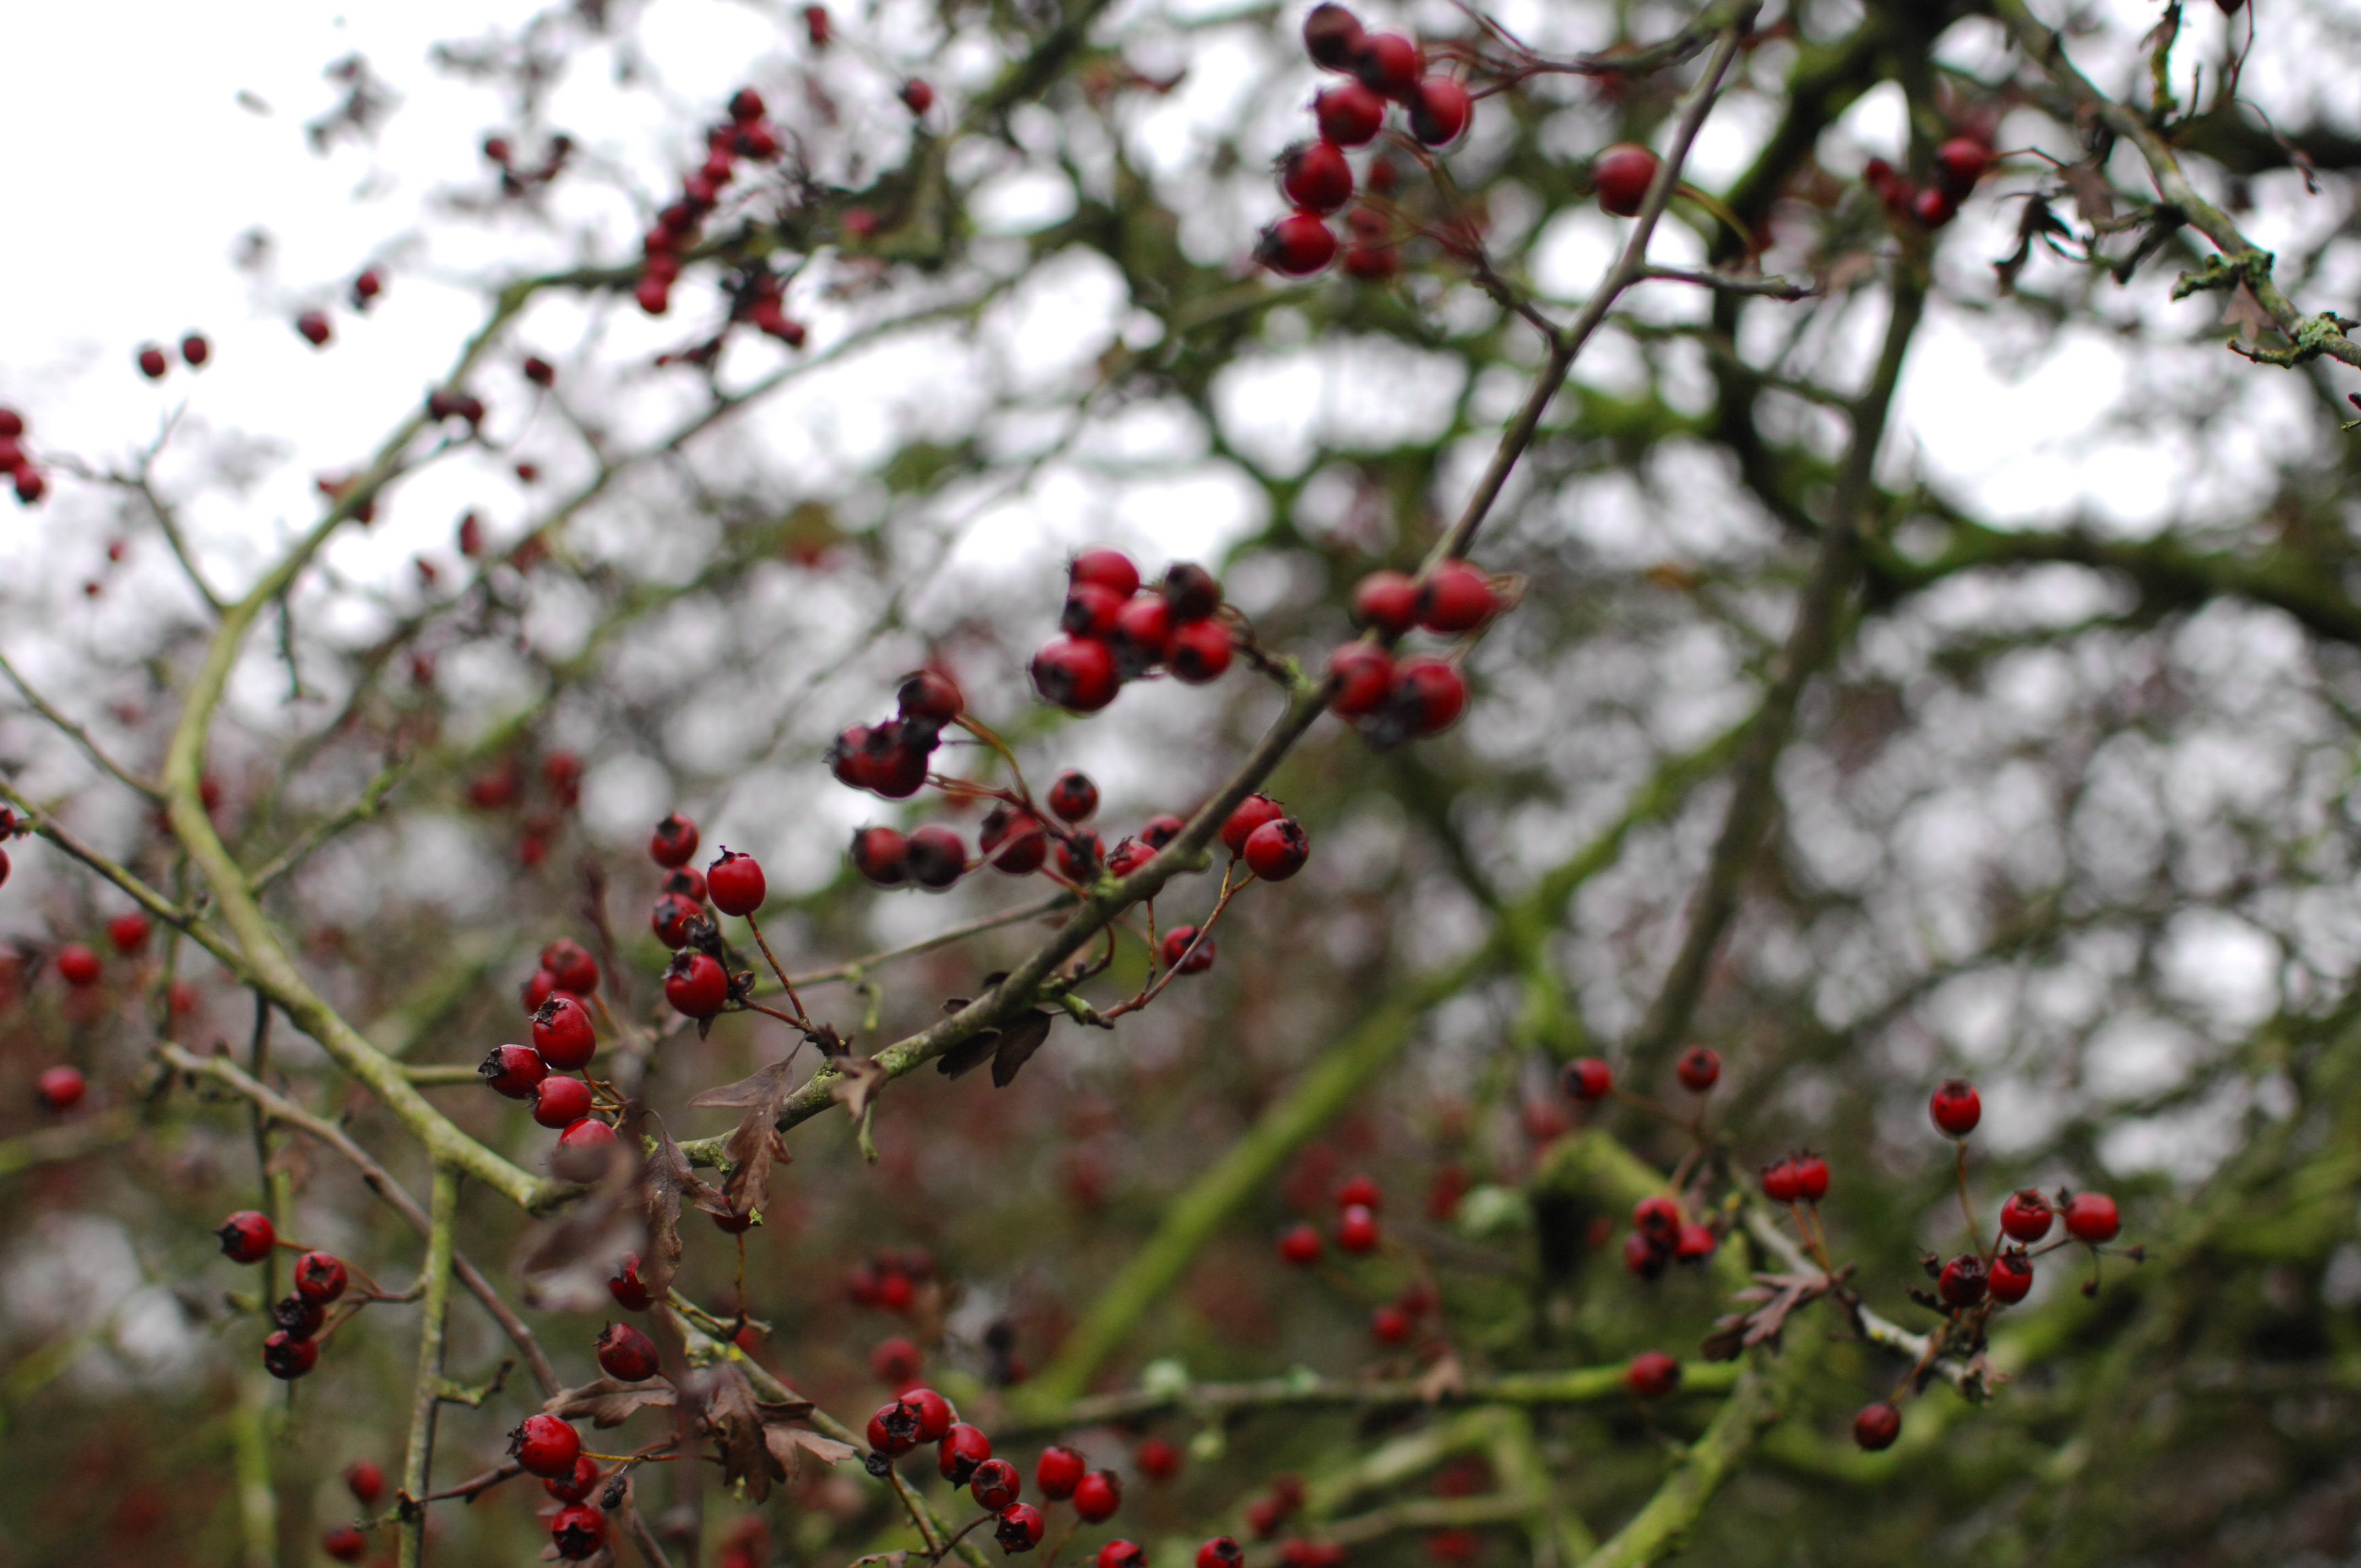
tree, nature, branch, blossom, plant, fruit, berry, leaf, flower, food, produce, botany, flora, shrub, rowan, hawthorn, flowering plant, rose family, woody plant, land plant